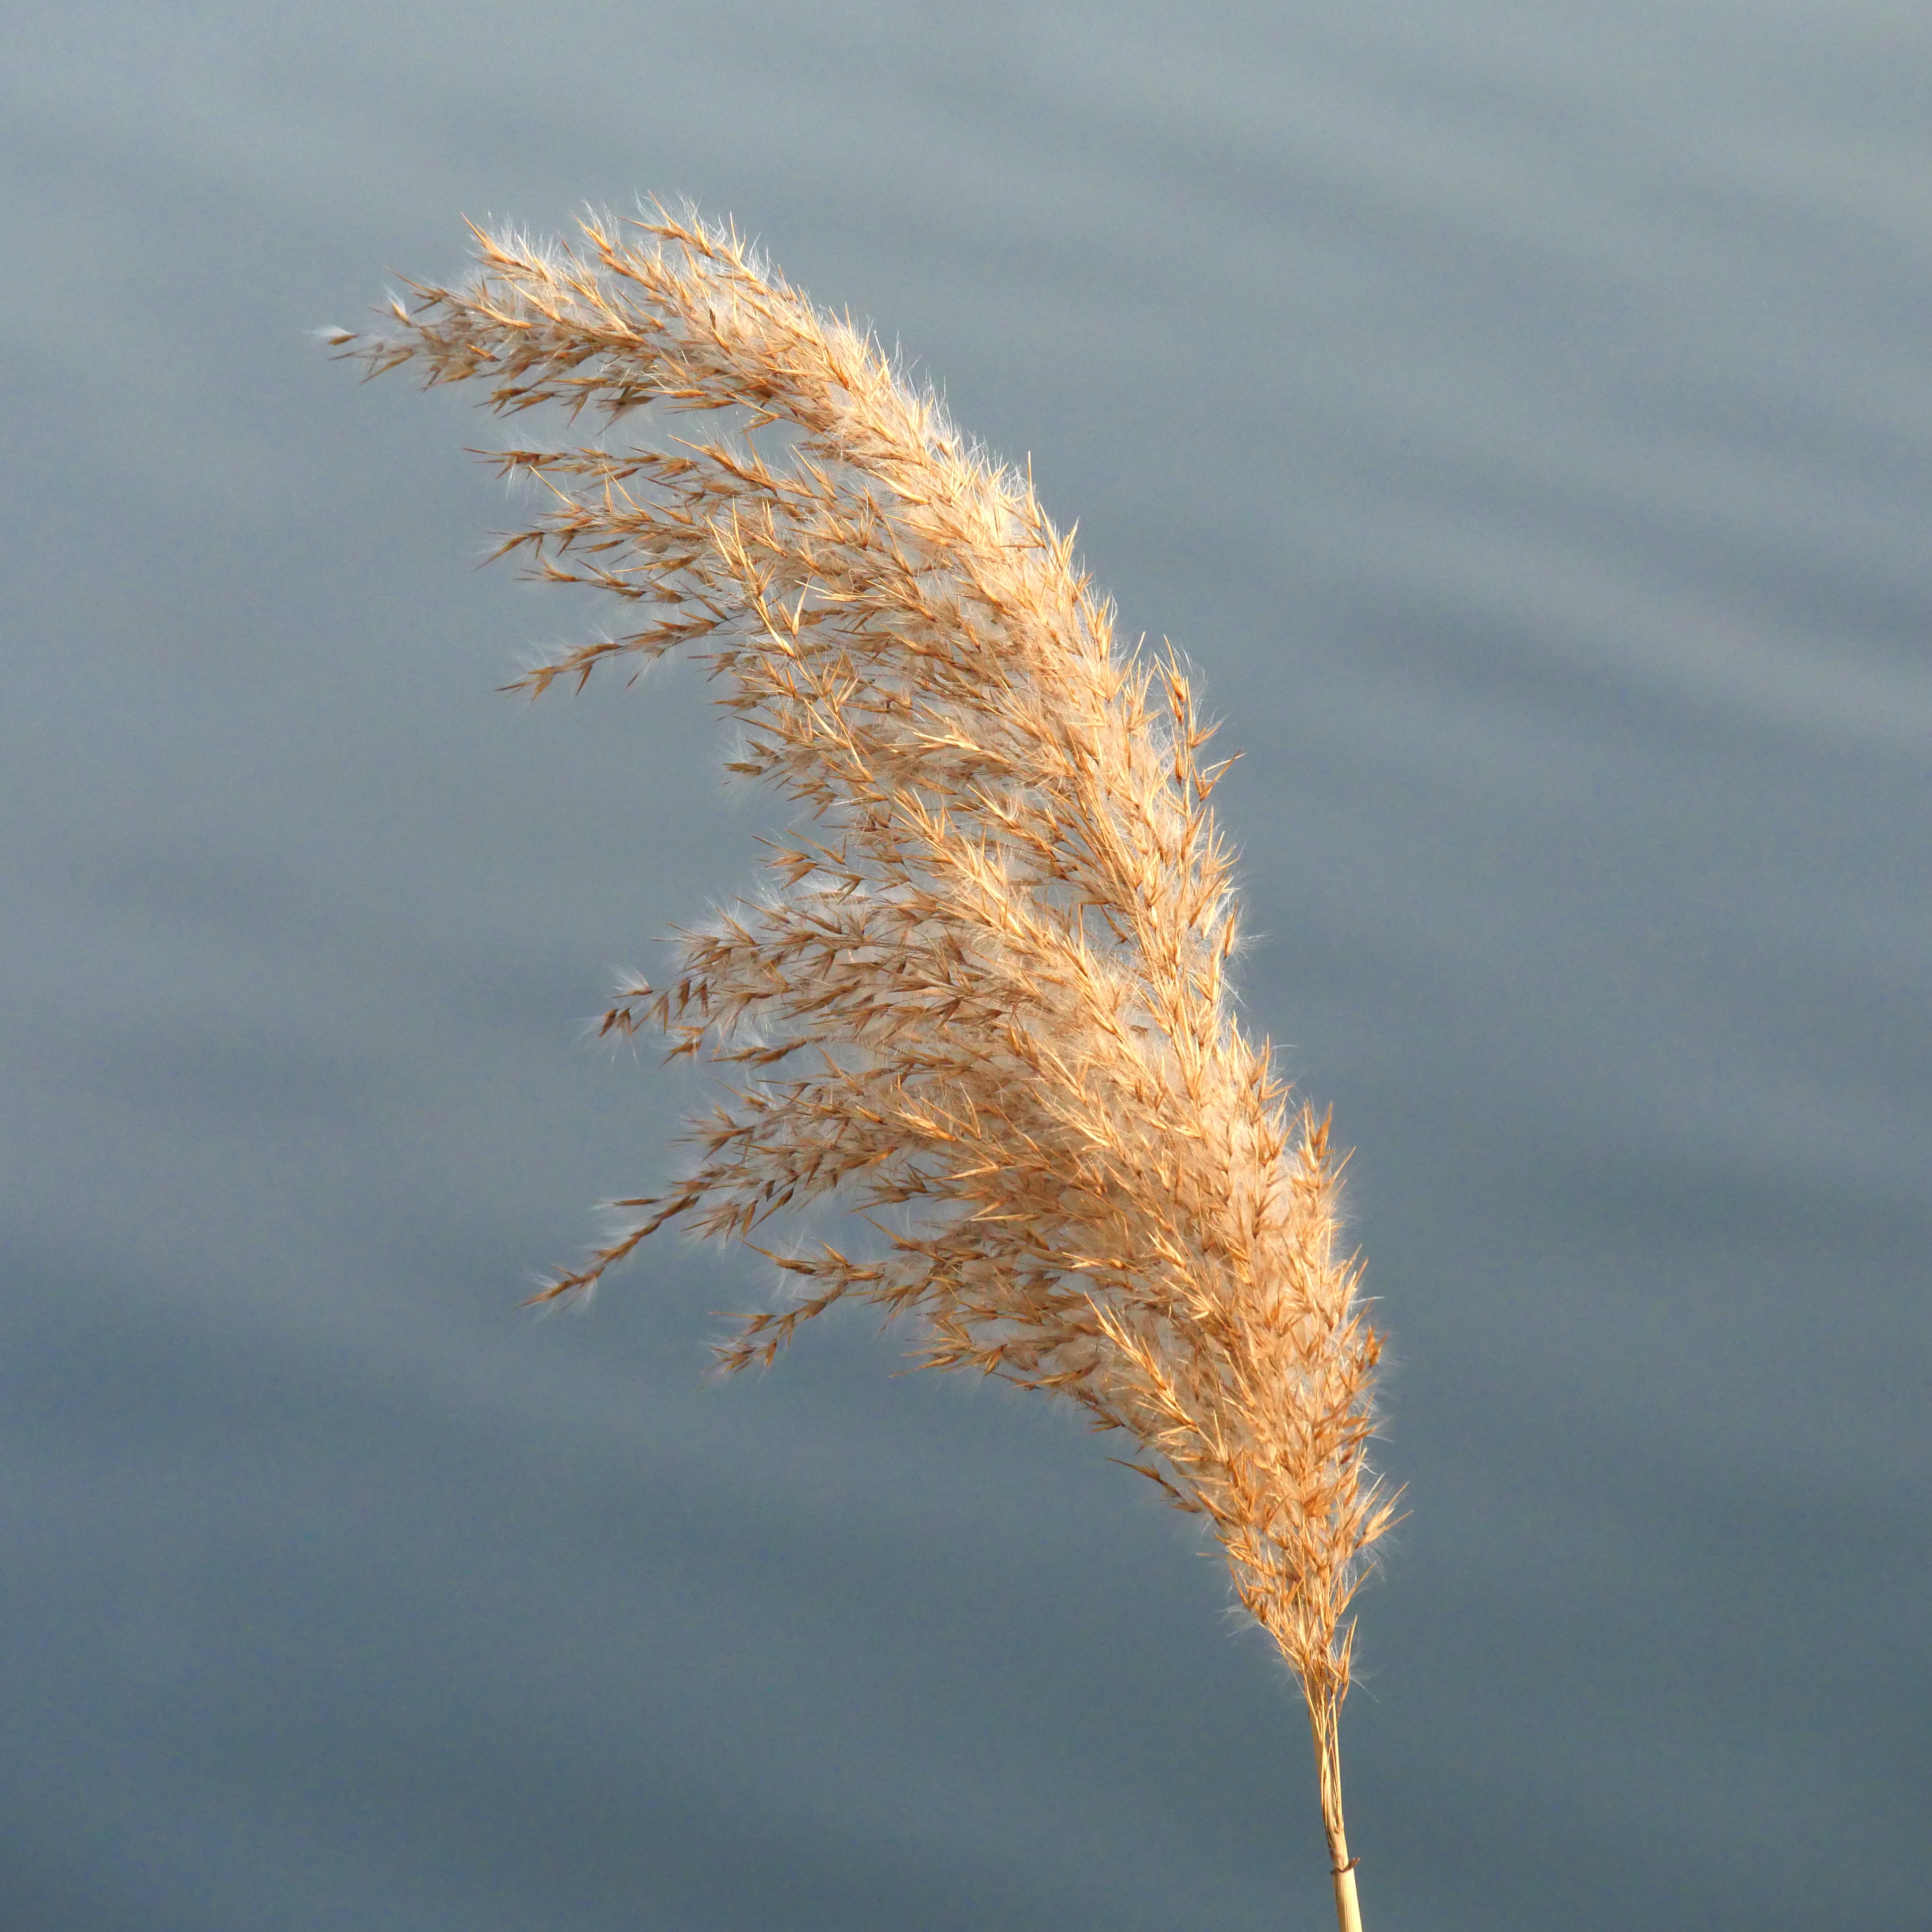
nature, grass, branch, blossom, plant, sky, field, wheat, sunlight, leaf, flower, bloom, lake, wind, frost, river, reed, food, crop, square, blue, close up, bank, beige, move, rush, dominant, macro photography, light brown, vary, individually, in the, flowering plant, panicle, grass family, plant stem, land plant, phragmites